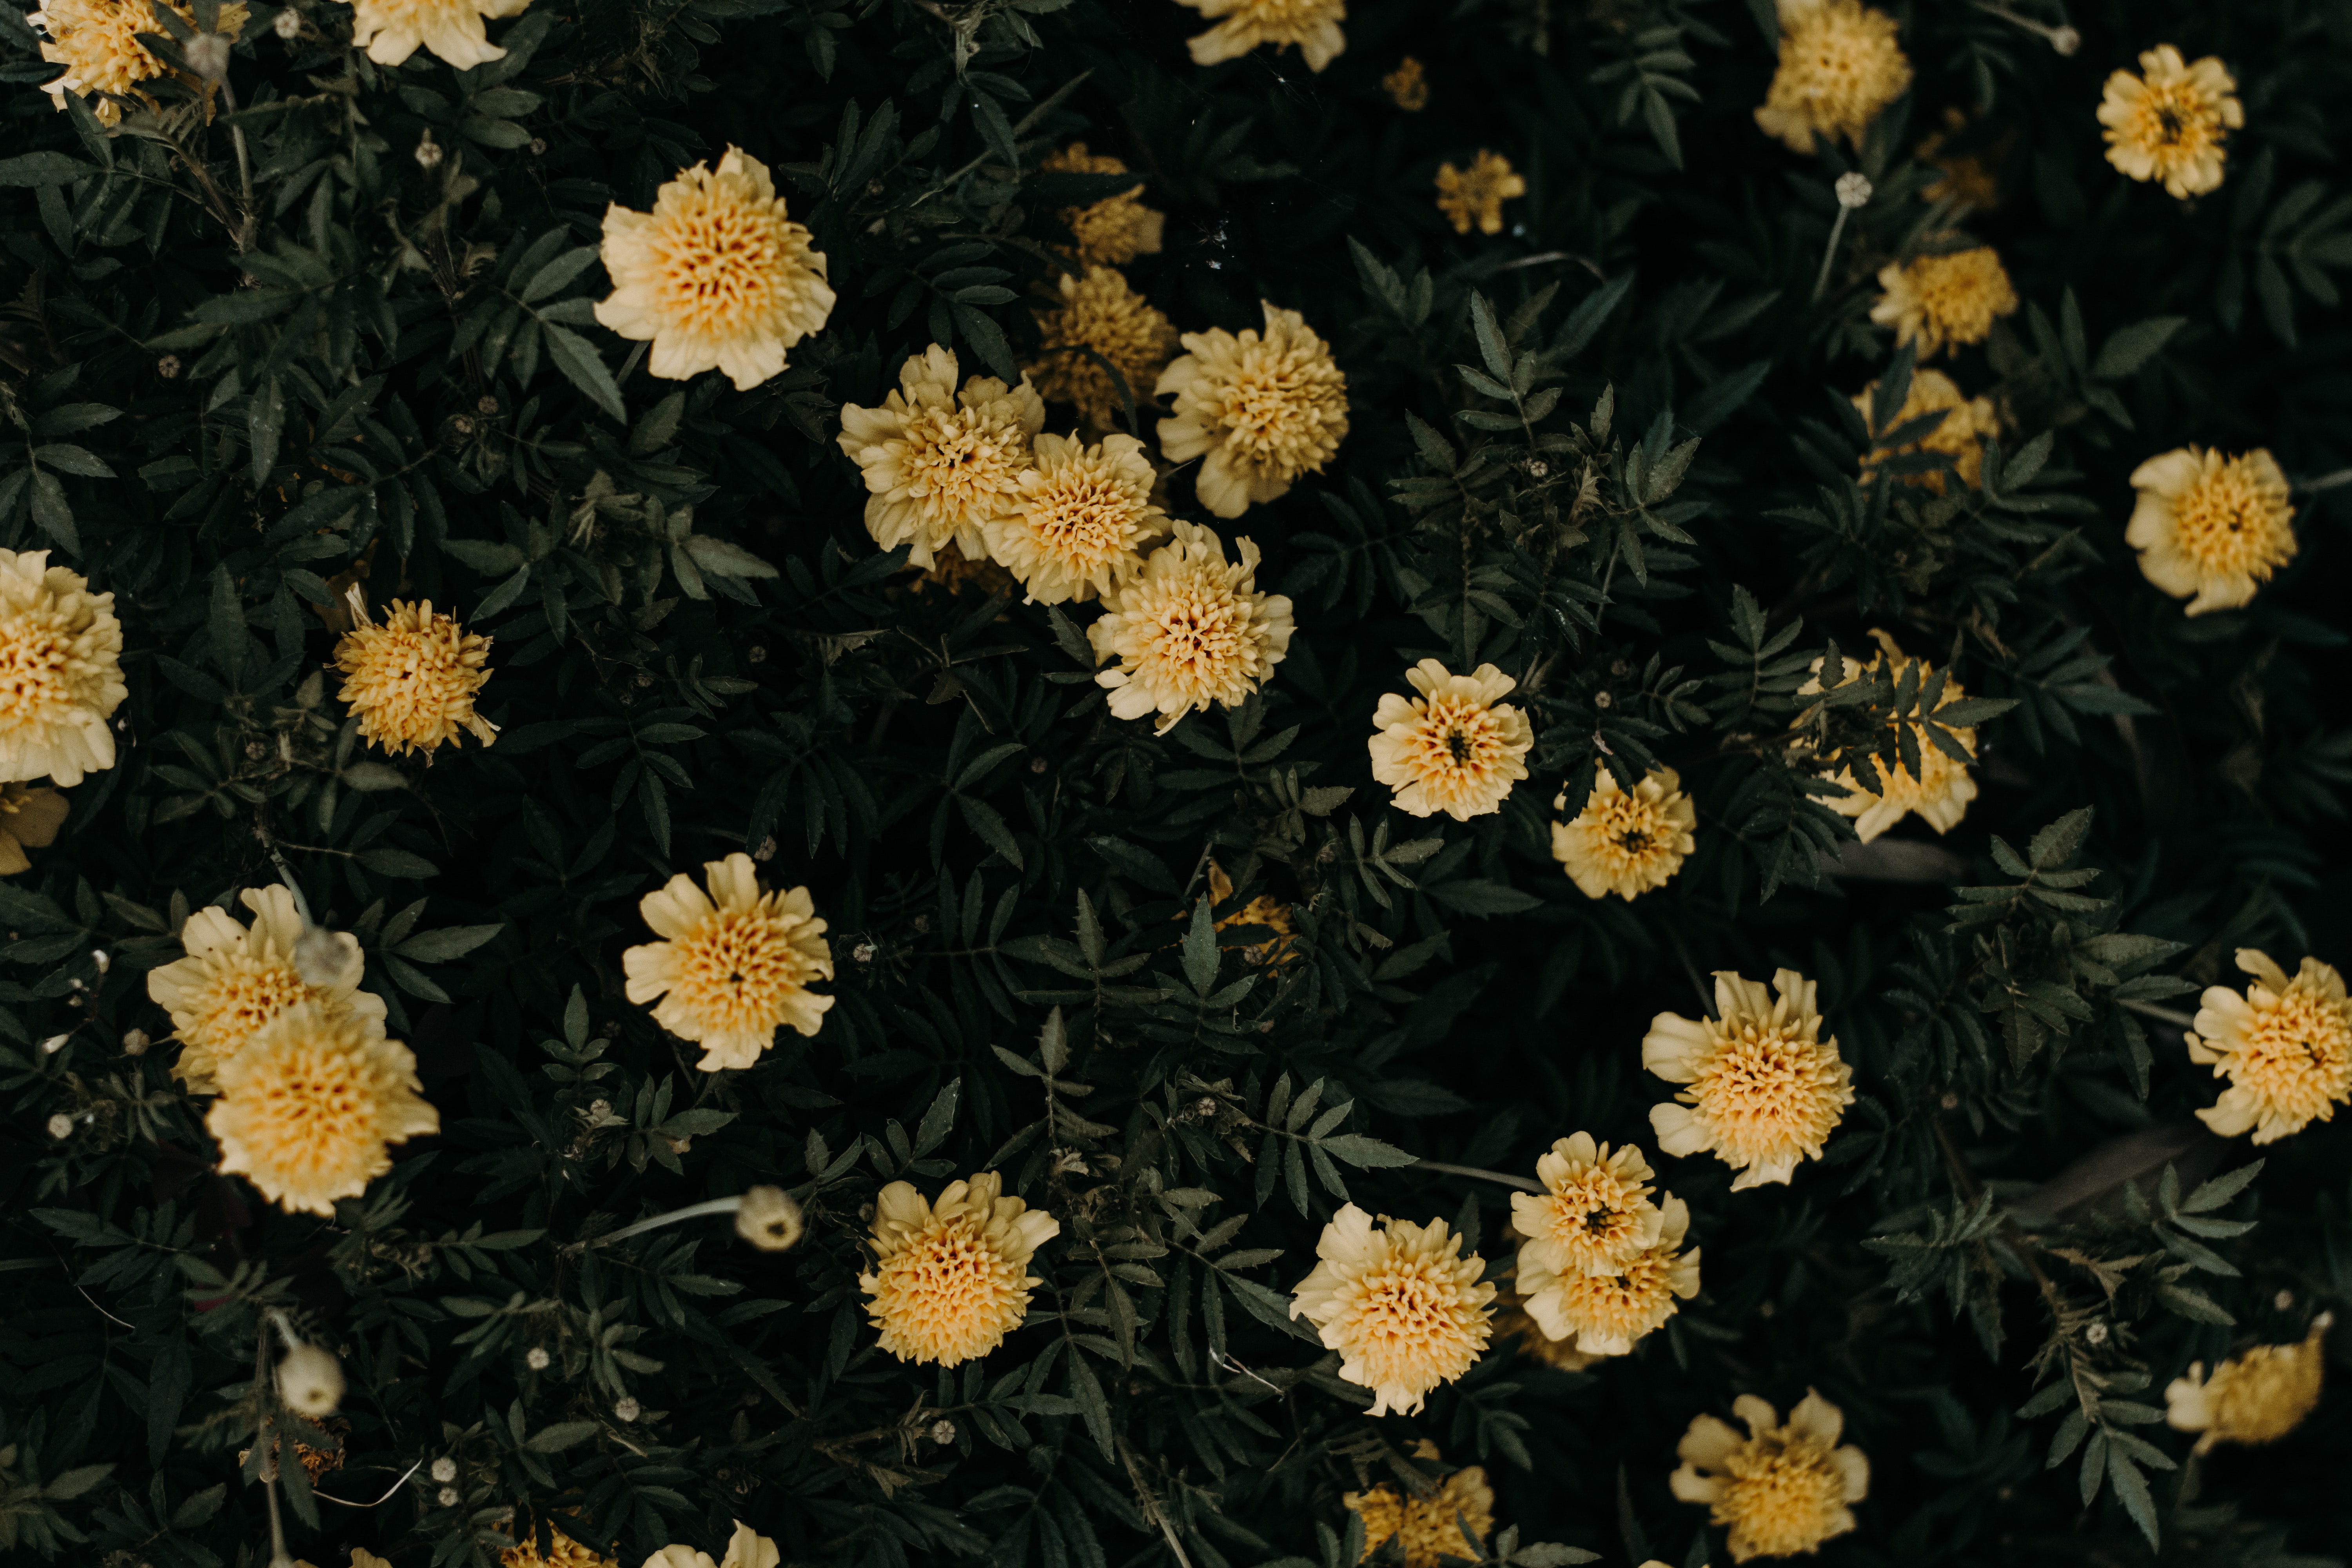
flower, flowering plant, plant, yellow, petal, chrysanths, daisy family, shrub, annual plant, marguerite daisy, cinquefoil, wildflower